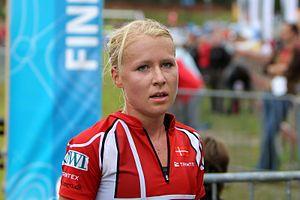
Maja Alm est une orienteuse danoise de haut niveau.